Operculum (gastropod)

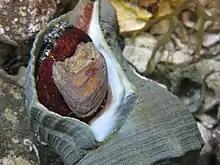
"Penion sulcatus" near Goat Island, New Zealand, with a damaged operculum

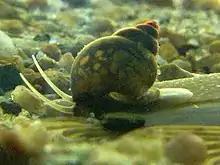
A photo of an individual of the freshwater snail species "Bithynia tentaculata" showing how the back of the shell rests on the round operculum on top of the foot as the snail moves along

In life, the operculum is attached at the ending of the columellar muscle with an opercular disc dorsally to the upper surface of the posterior part of the foot. However, in "Buccinum" a layer of long cylindrical epithelial cells, with mostly distinct nuclei, and long divided processes enter between the muscular fibres. The operculum, a cuticular development of these cells, is composed, as may be seen in the corneous opercula of "Murex",